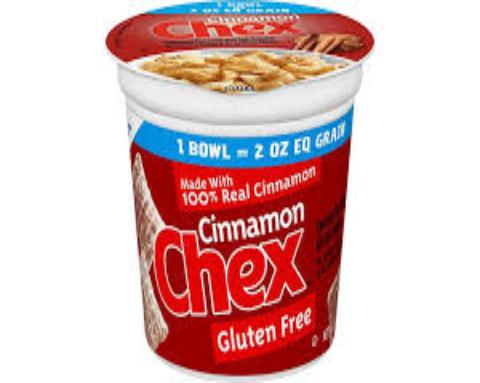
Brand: Cinnamon Chex
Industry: Food